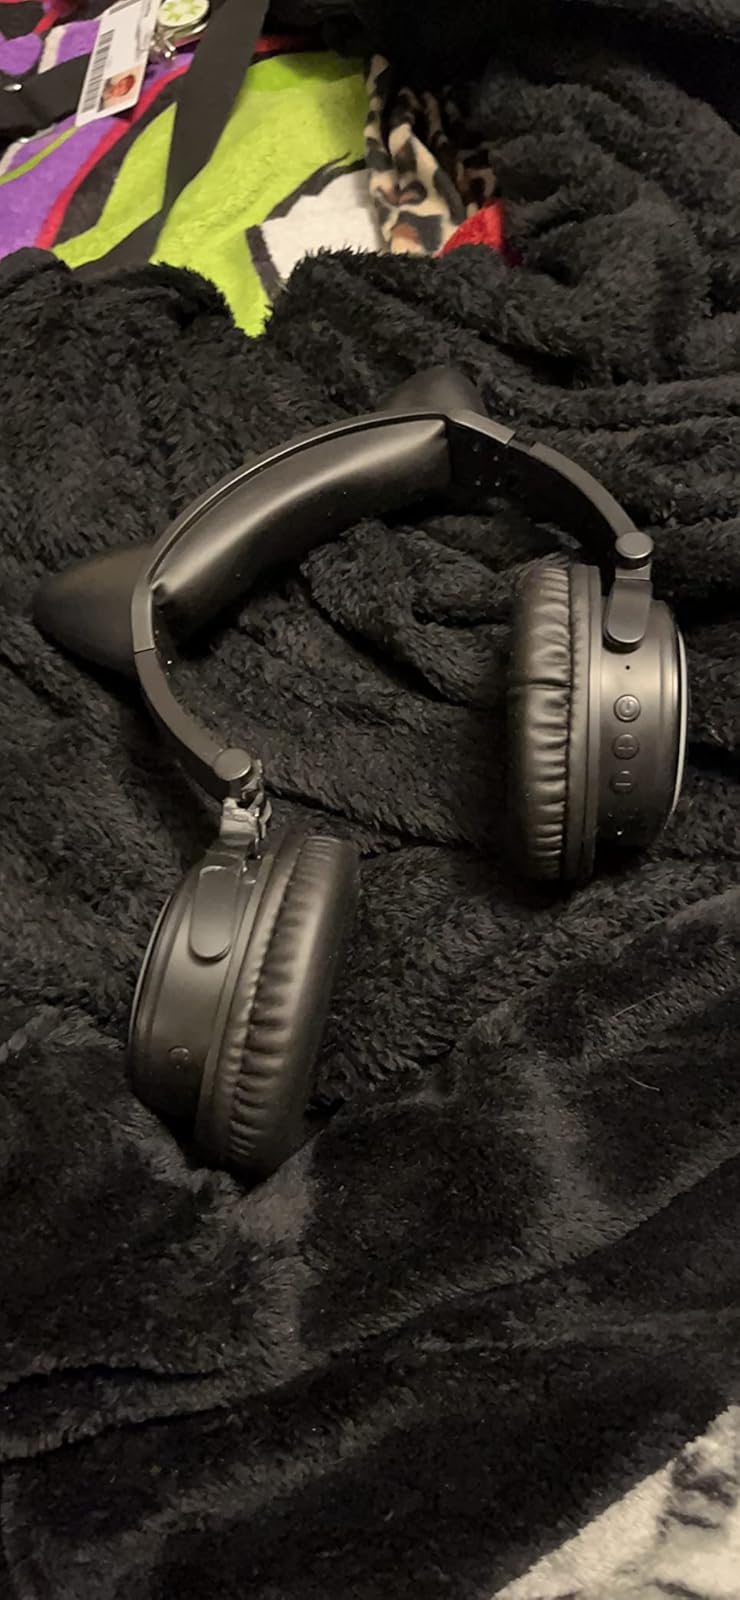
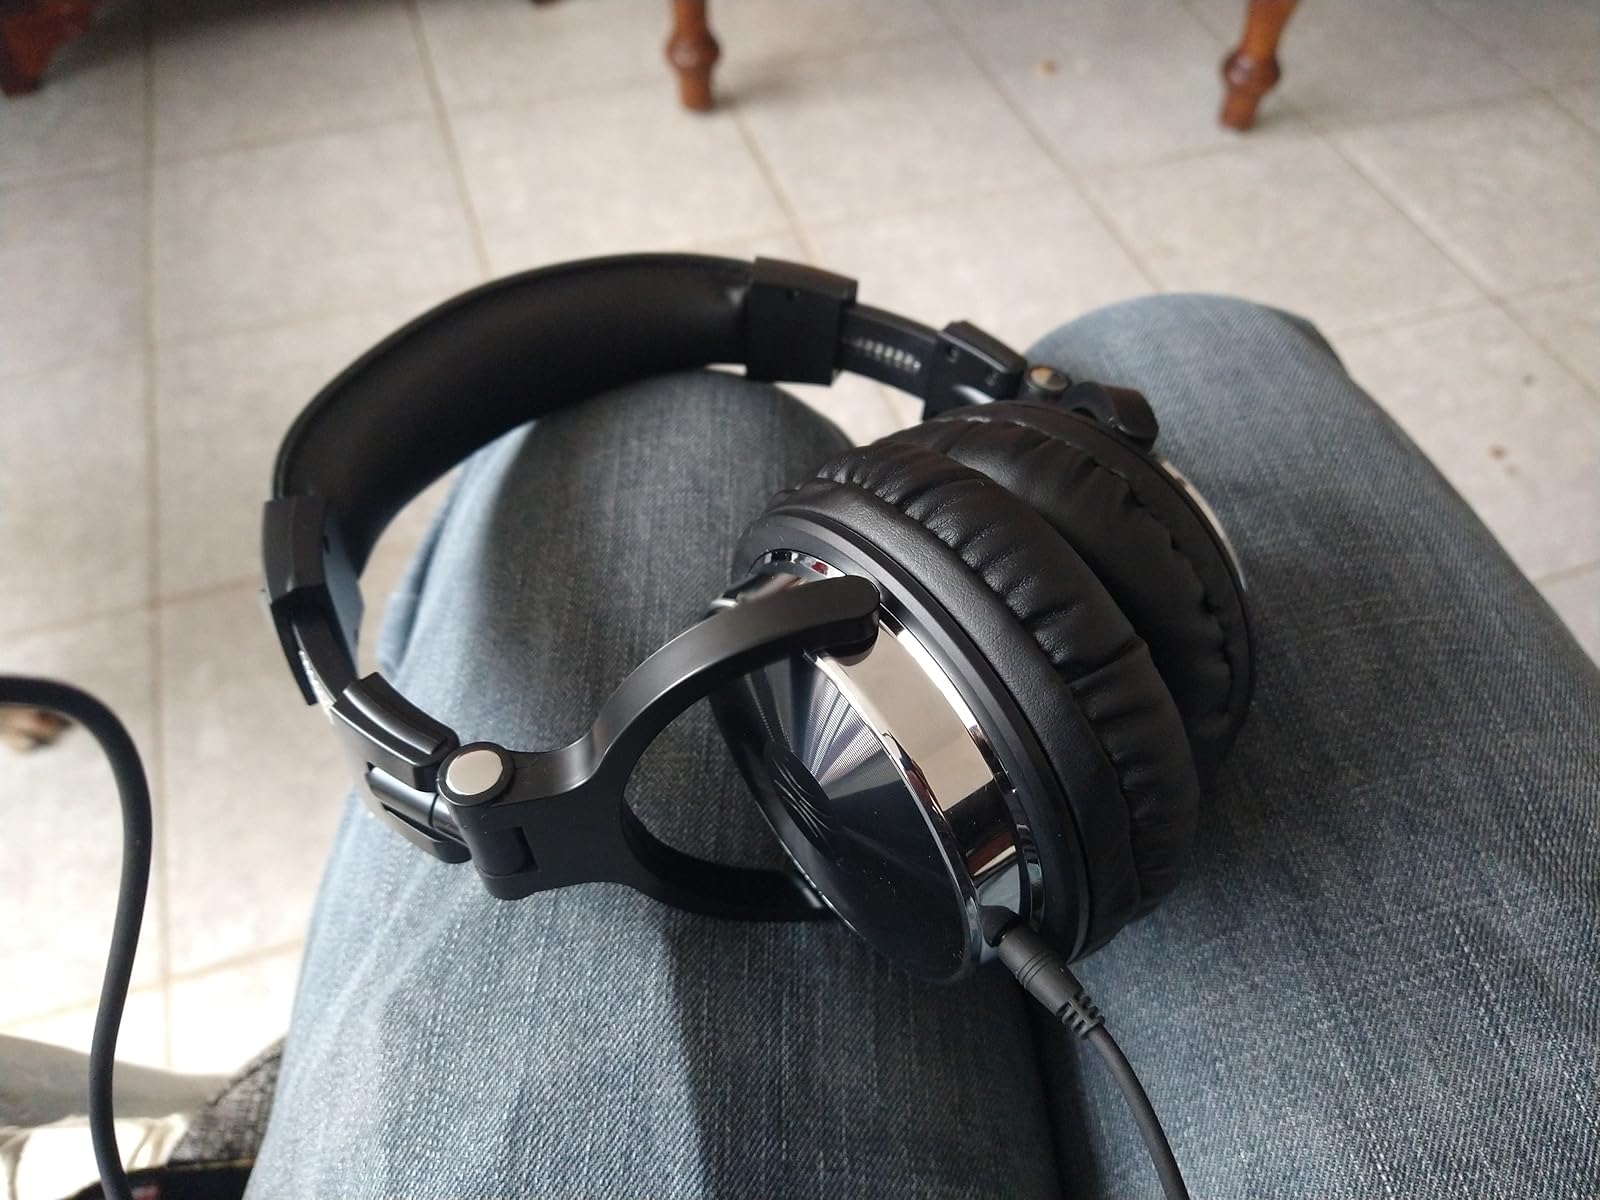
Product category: headphones
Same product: no